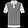
Label: T - shirt / top